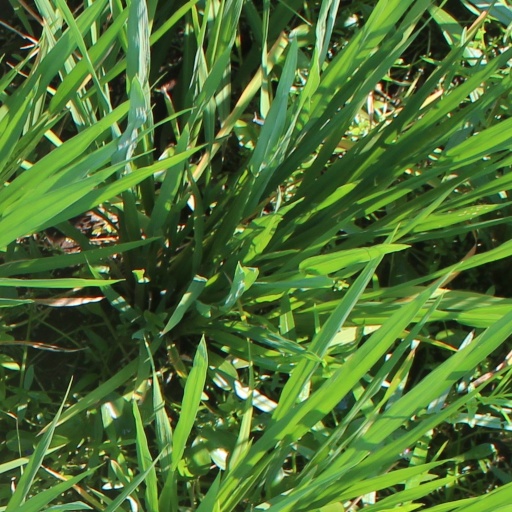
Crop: rice